Sérgio de Queiroz Duarte

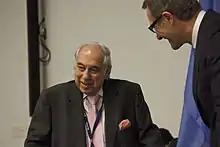
Duarte in 2011

Sérgio de Queiroz Duarte (1934 – July 2024) was a Brazilian career diplomat. His last position was as United Nations High Representative for Disarmament Affairs, with the United Nations Office for Disarmament Affairs. He was appointed by UN Secretary-General Ban Ki-moon in July 2007 and retired in February 2012. Duarte served as President of the Pugwash Conferences on Science and World Affairs.